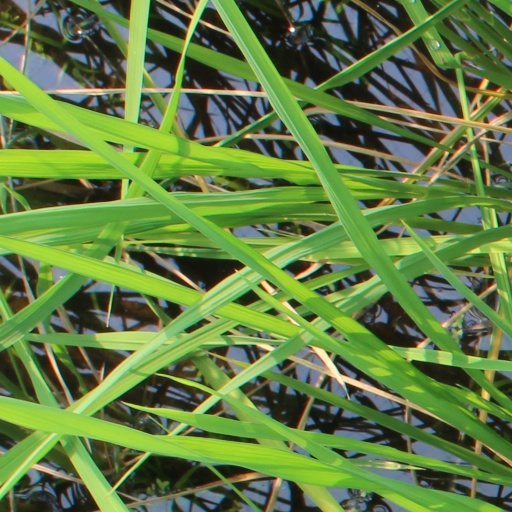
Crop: rice